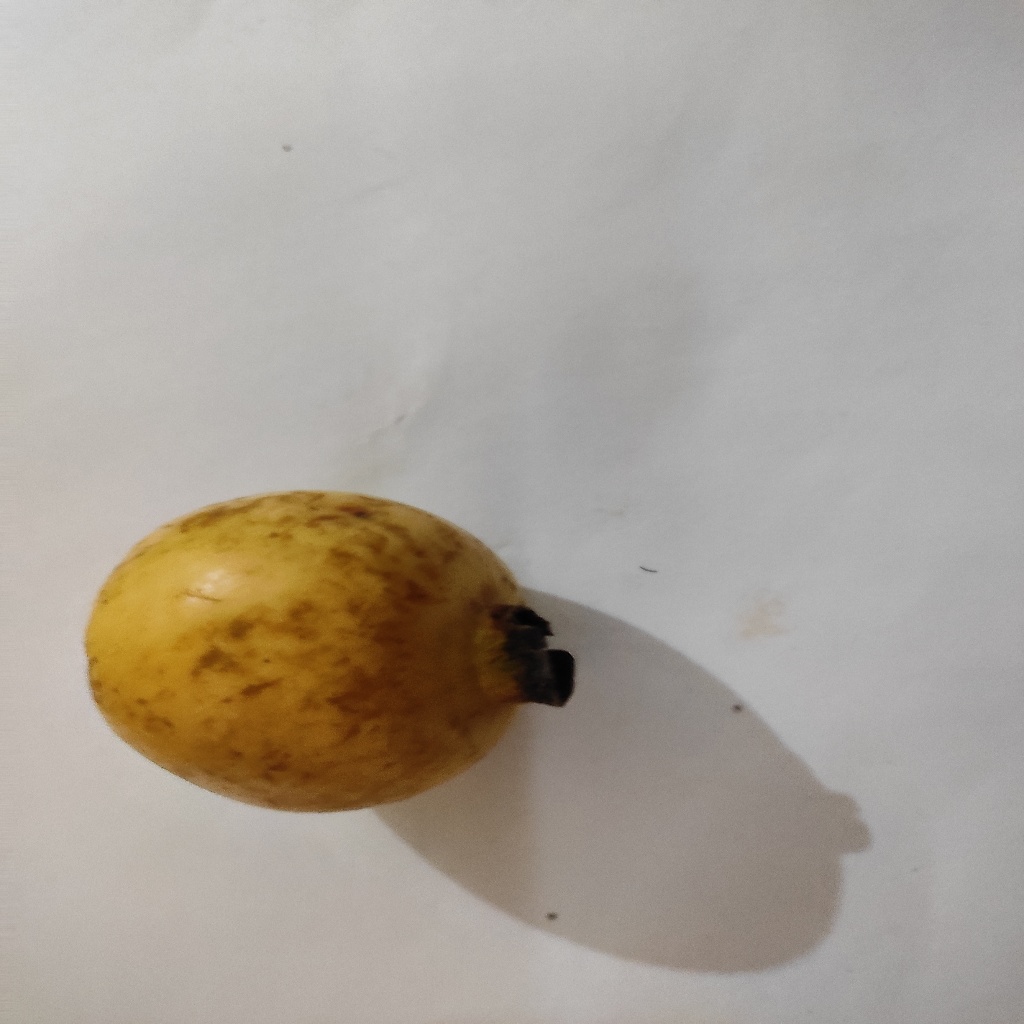
Crop: guava
Quality class: Class_B